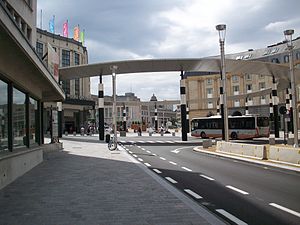
Bruxelles-Central
Forsiden af banegården.
Bruxelles-Central / Brussel-Centraal, formelt Gare de Bruxelles-Central / Station Brussel-Centraal er hovedbanegården i Belgiens hovedstad, Bruxelles. Den har 6 spor og er et knudepunkt på nord-syd-strækningen gennem byen, ligesom den betjener to af linjerne på Métro de Bruxelles.